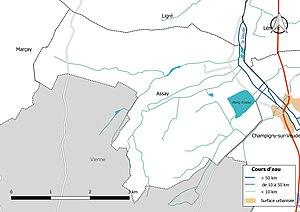
Carte du réseau hydrographique de la commune de fr:Assay (France).
Assay est une commune française du département d'Indre-et-Loire, en région Centre-Val de Loire.